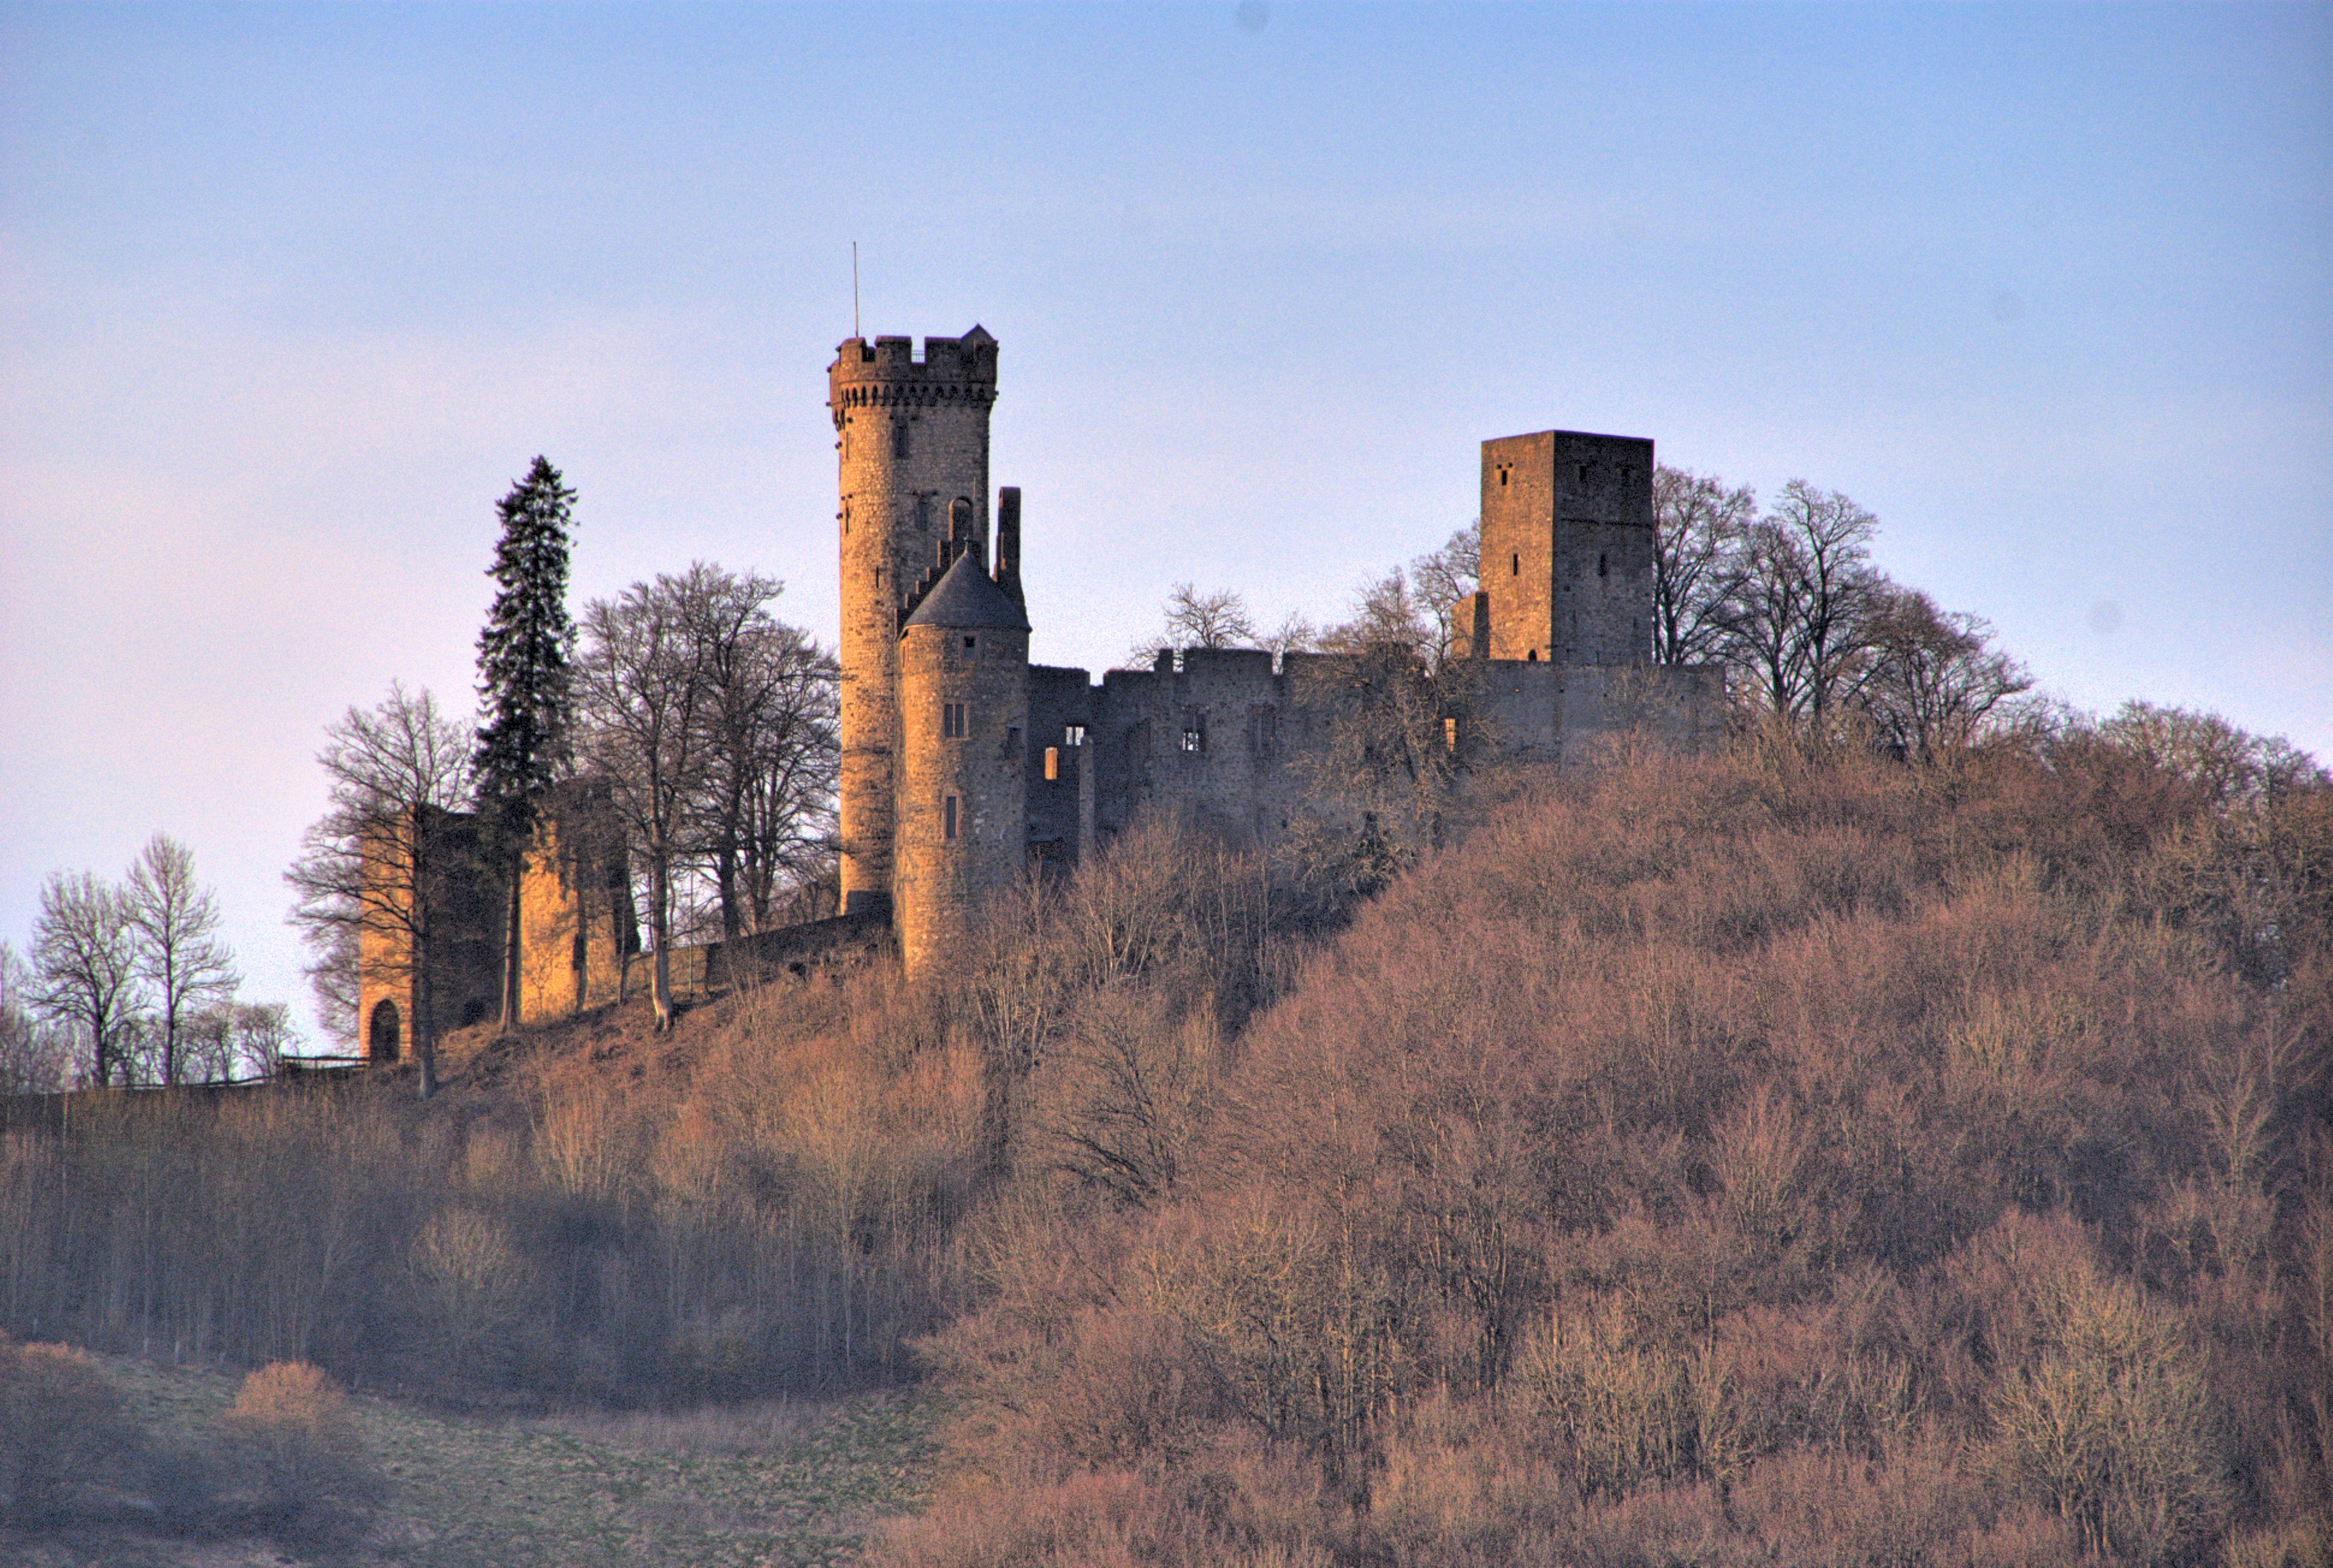
tree, building, tower, castle, fortification, waterway, ruins, eifel, rural area, wolf park, kasselburg, pelm